Wanna Bet?

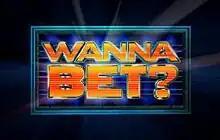
"Wanna Bet?" logo (ABC version)

Wanna Bet? is an American game show based on the German series "Wetten, dass..?", which aired on ABC in 2008. It featured four celebrities making wagers on whether ordinary Americans will be able to complete outrageous stunts. The format first aired as a one-time special on CBS in 1993, with Gordon Elliott and Mark McEwen hosting.